Yahan Main Ghar Ghar Kheli

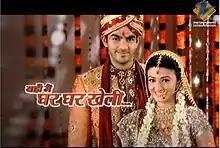

Yahan Main Ghar Ghar Kheli (English: "I've Spent My Childhood Here"), (International title: My Golden Home) produced by Rajshri Productions, was an Indian dramatic serial that aired on Zee TV Monday to Friday evenings. It was well received, and stopped running on air in July 2012. It was aired on Apna TV in New Zealand and FBC TV in Fiji. Notable actors Zarina Wahab, Zahida Parveen, Alok Nath and Smita Jaykar acted in this serial as well. Lyricist Raghvendra Singh is the creative director in this serial.